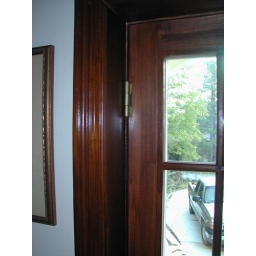
door in an icf wall